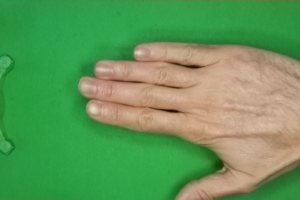
Label: paper